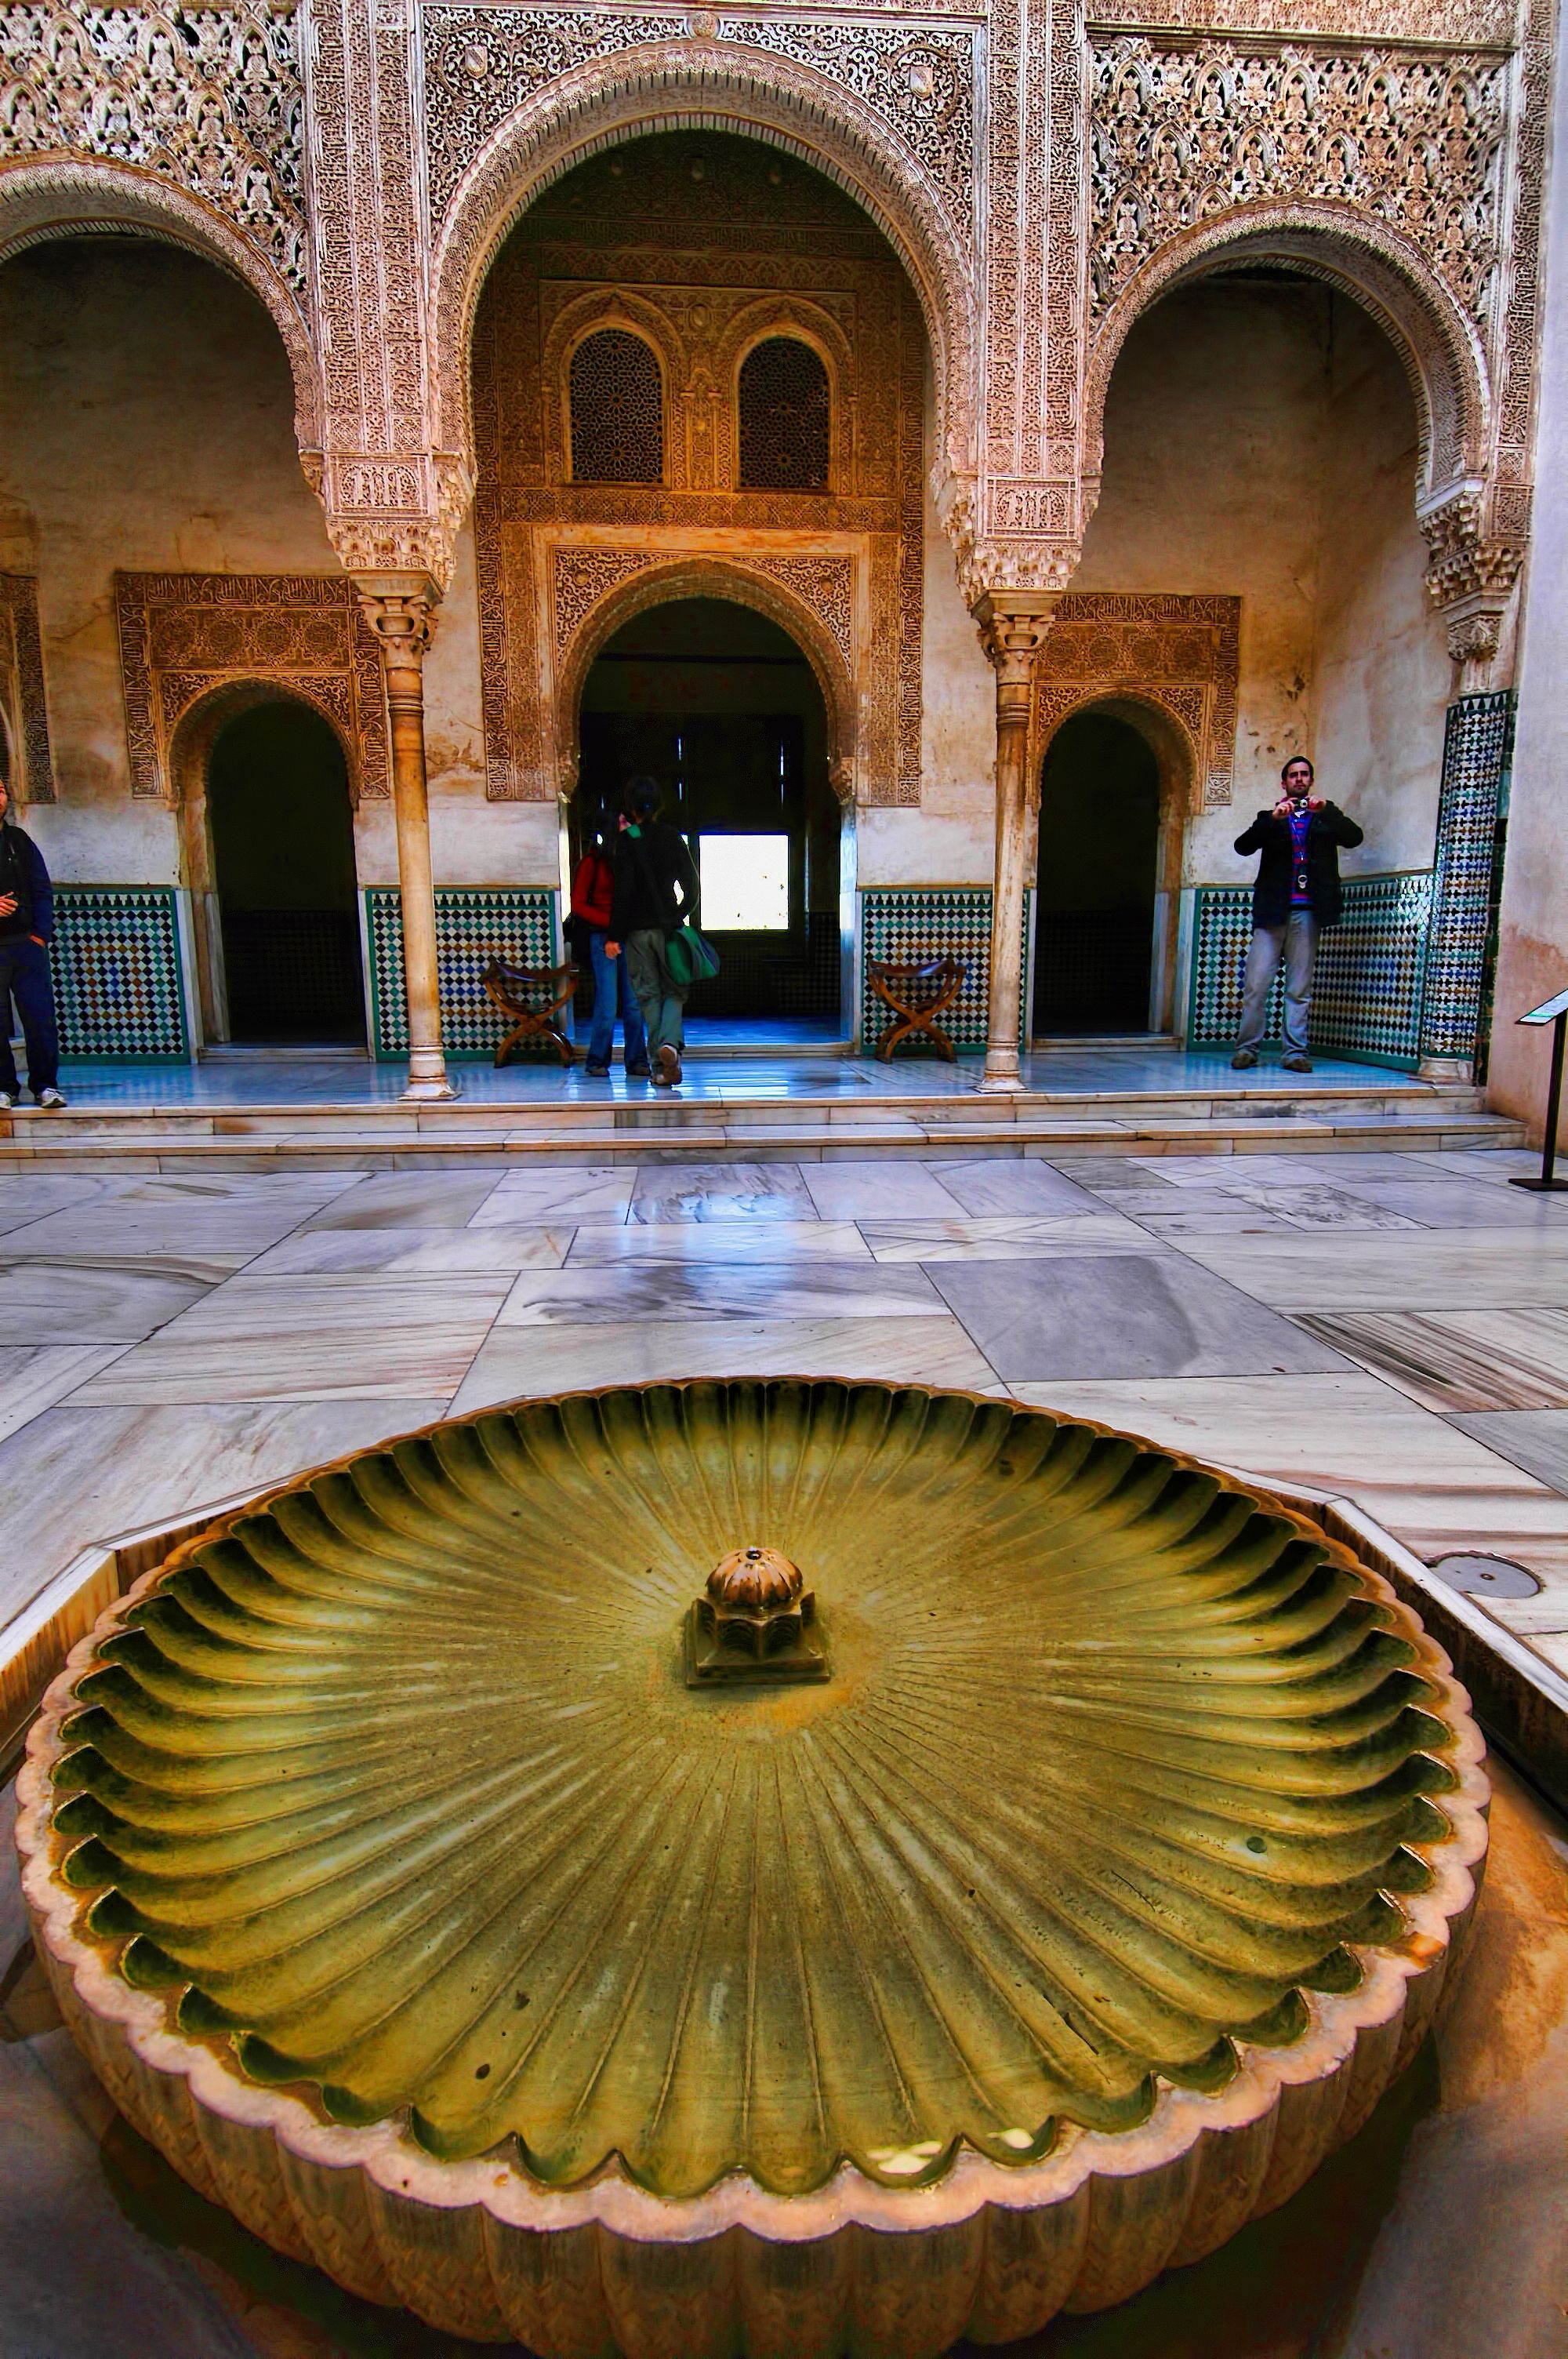
palace, swimming pool, temple, fountain, water feature, ancient history, thermae